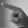
ASL letter: P